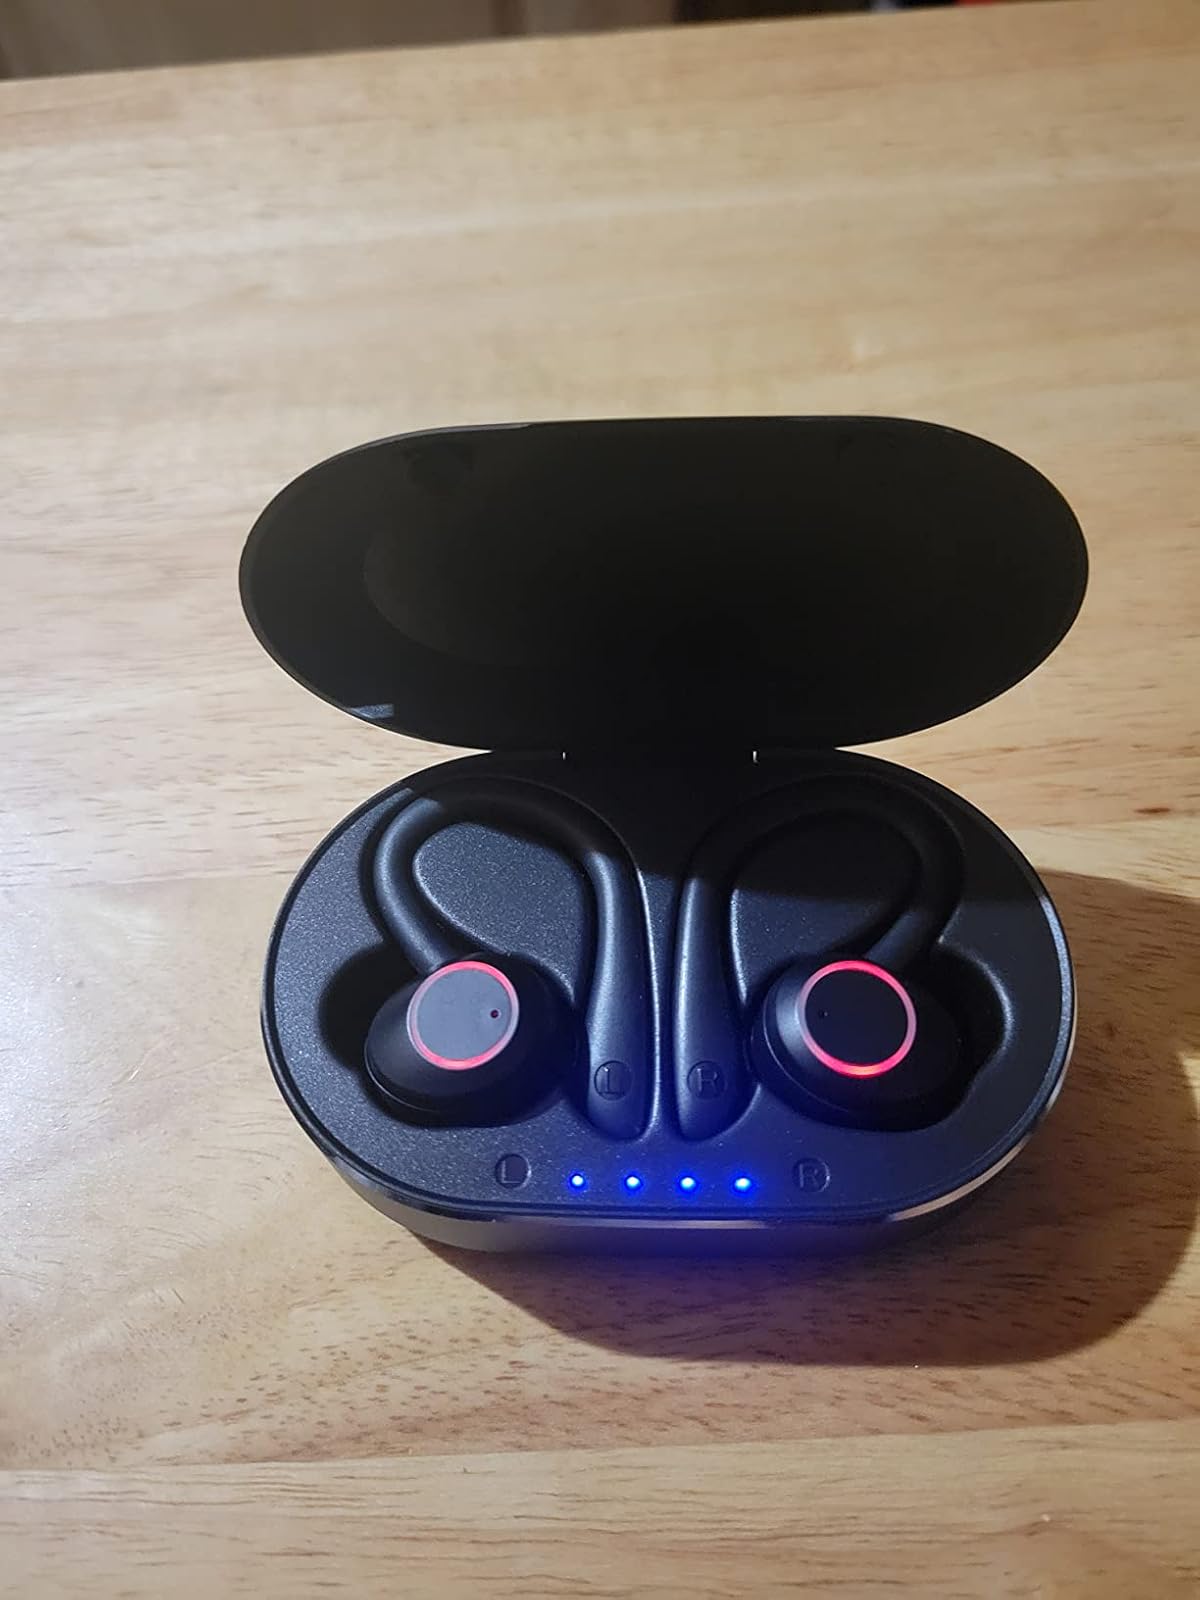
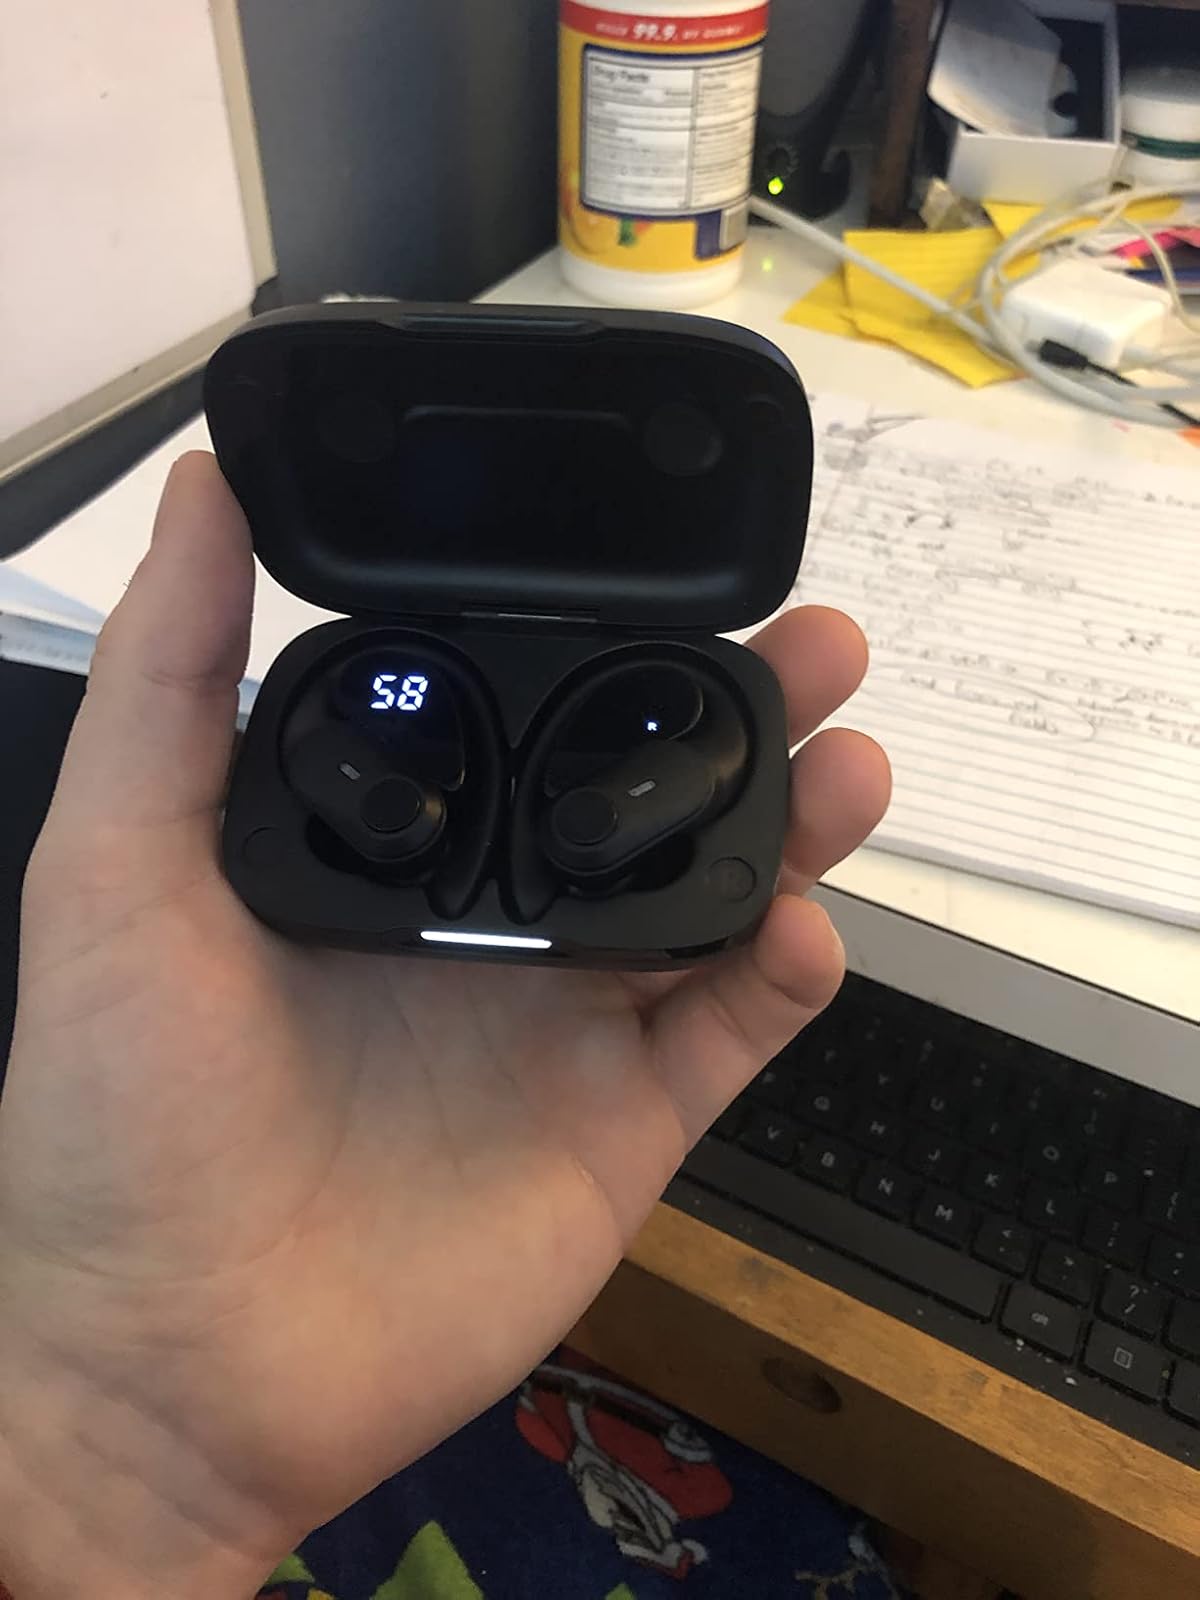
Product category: earbuds
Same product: no